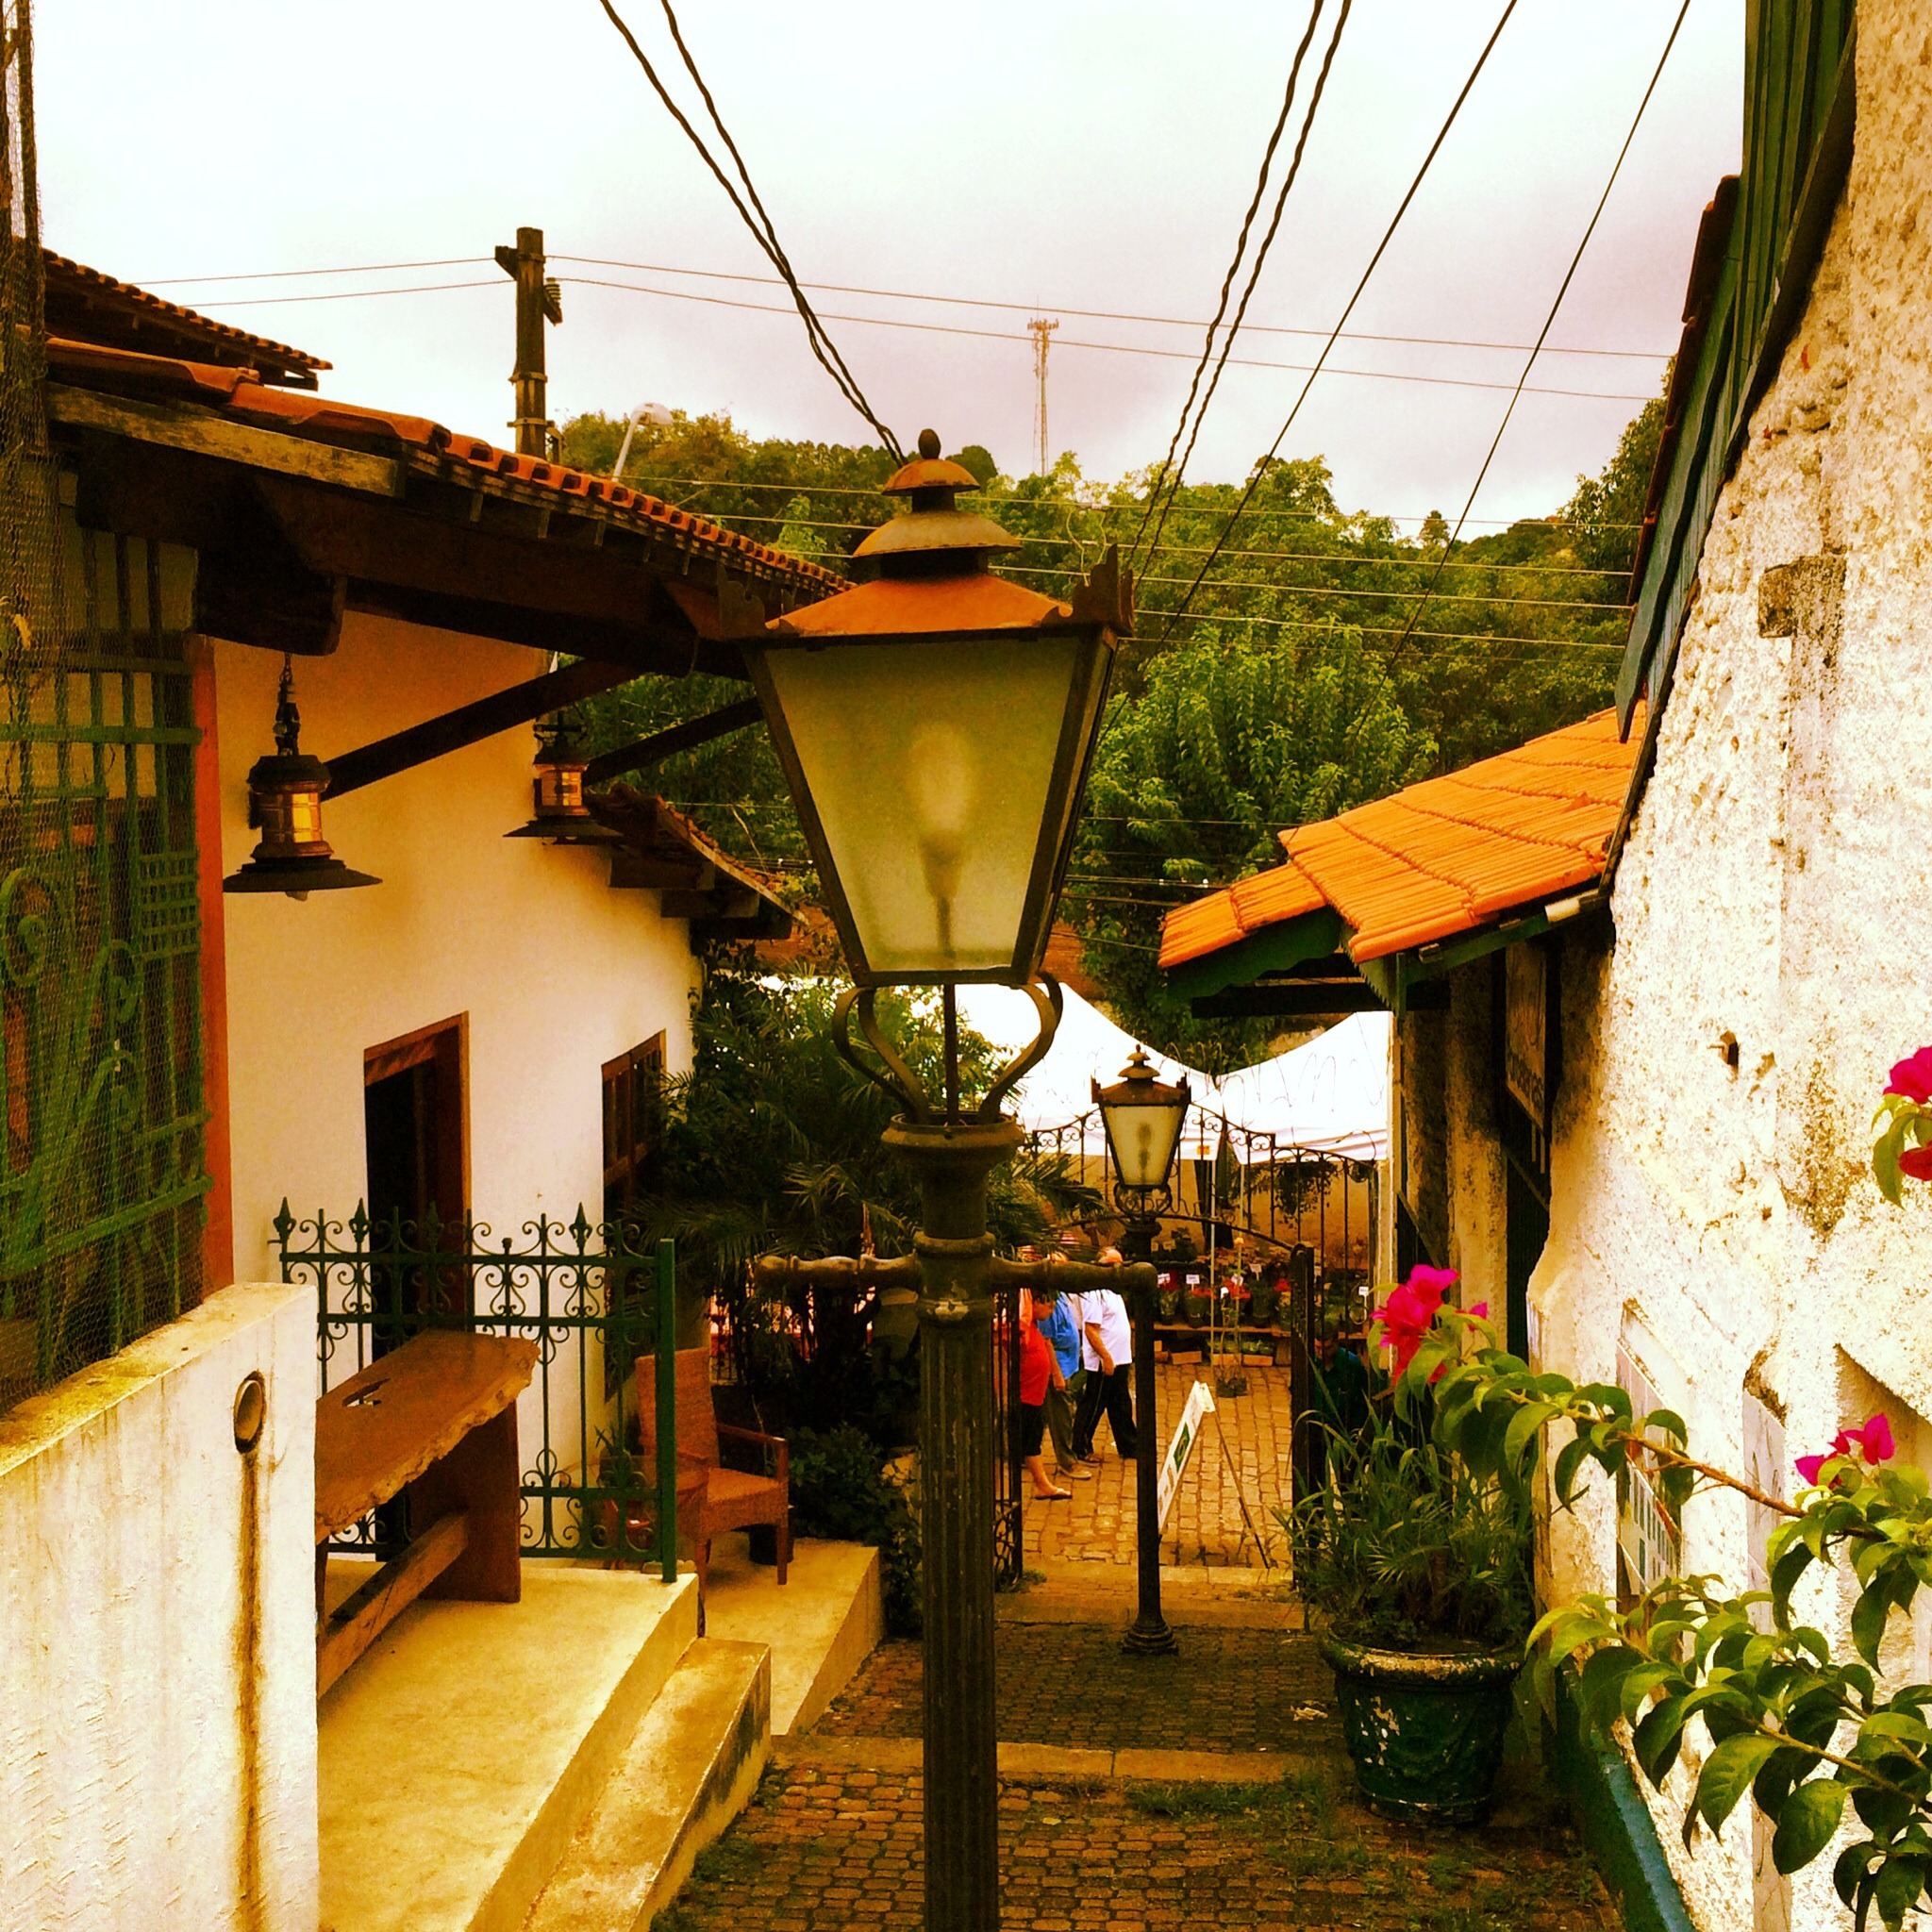
flower, town, restaurant, vacation, travel, village, tourism, art, resort, brazil, sao paulo, rural area, did extensive